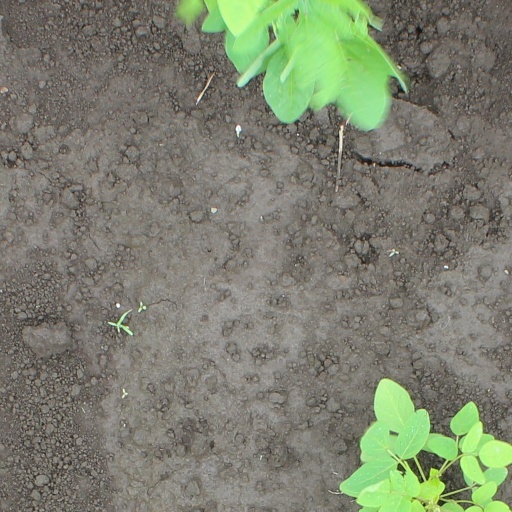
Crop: soybean